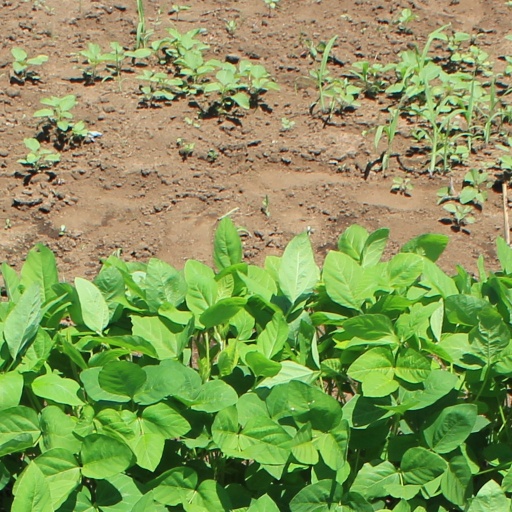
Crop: soybean